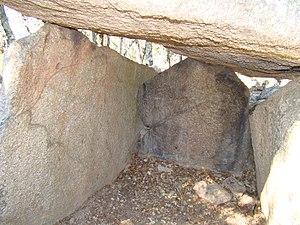
Dolmen Caixa de Rottlan
La Caixa de Rotllan est un dolmen daté de la seconde moitié du IIIᵉ millénaire av. J.-C., situé sur le territoire de la commune d'Arles-sur-Tech, dans le département français des Pyrénées-Orientales en région Occitanie.